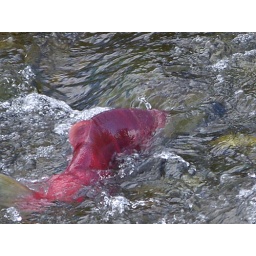
2008-09-06 Copper River sockeye salmon spawning in Gulkana River along highway